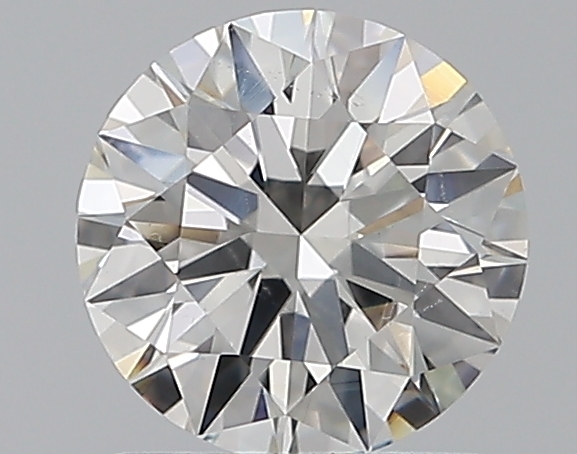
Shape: round
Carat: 1.01
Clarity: SI1
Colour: G
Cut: EX
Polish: EX
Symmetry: EX
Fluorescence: N
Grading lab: GIA
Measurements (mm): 6.48 x 6.52 x 3.94